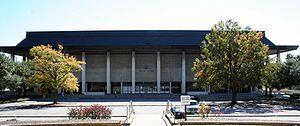
Columbia est la capitale et la plus grande ville de l'État de Caroline du Sud, aux États-Unis. S'étendant sur 330,8 km², la ville comptait, selon le Bureau du recensement des États-Unis, 129 272 habitants lors du recensement de 2010, au sein d'une agglomération de 767 598 habitants. Située au confluent des rivières Saluda et Broad formant la Congaree, elle est l'une des destinations prisées par les amateurs de kayak et de canoë.